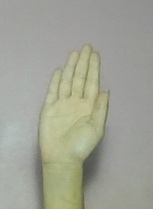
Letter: seen